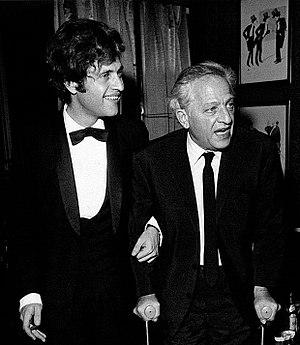
Jules Dassin, né Julius Dassin le 18 décembre 1911 à Middletown, dans le Connecticut, et mort le 31 mars 2008 à Athènes en Grèce, est un réalisateur, scénariste, producteur et acteur américain, citoyen d'honneur grec.